Friedrich Weidemann

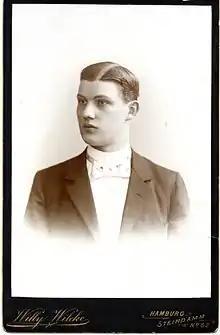
Friedrich Weidemann, ca. 1900, Photography by Willy Wilcke

Friedrich Weidemann (1 January 187130 January 1919) was a German baritone who was a leading singer at the Vienna Court Opera from 1903 until his death in 1919.